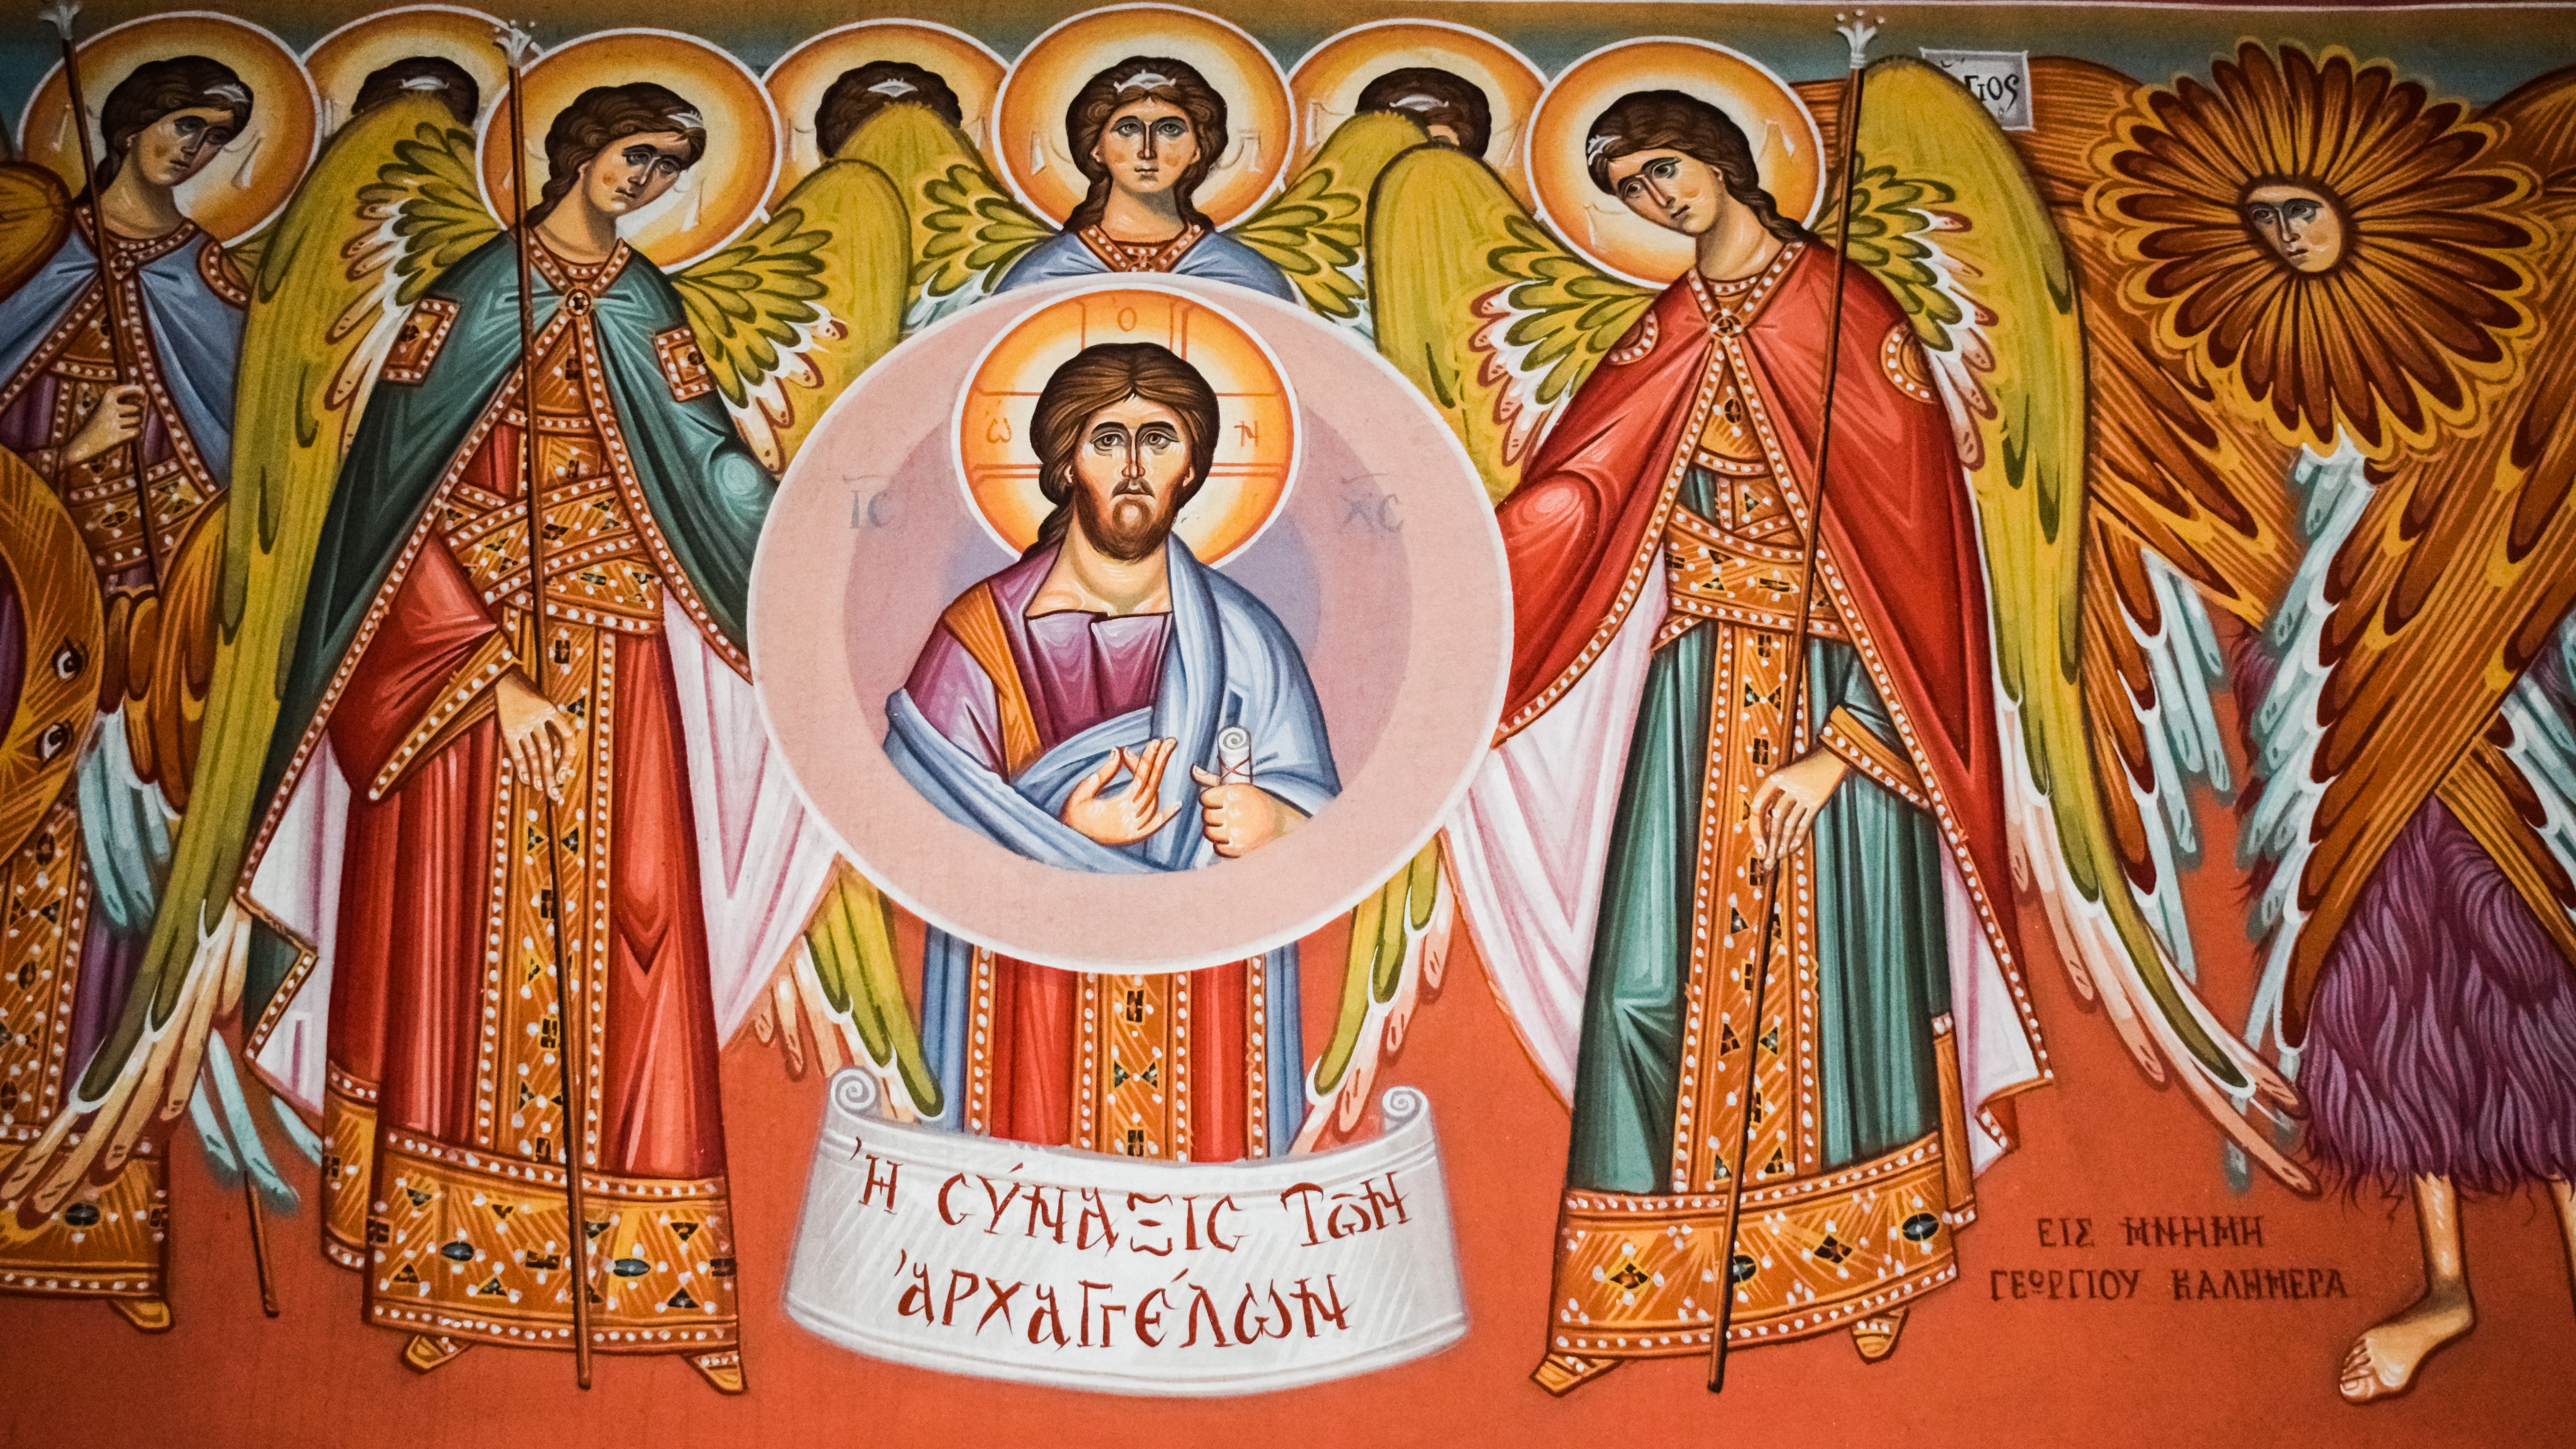
religion, church, painting, religious, art, faith, iconography, christianity, orthodox, god, cyprus, paralimni, archangel michael church, congregation of angels